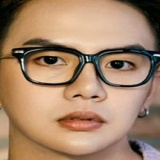
diễn viên Duy Khánh Zhou Zhou